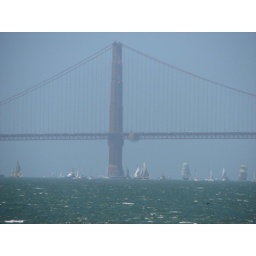
under the golden gate bridge (in case you couldn't tell)